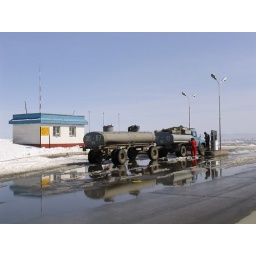
A russian truck at a petrol station just beneath the first mountain pass south of Ulan Bator